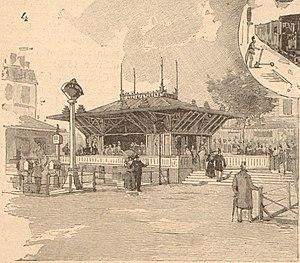
Chemin de Fer-Tramway Decauville de l'Exposition Universelle Paris 1889
Le chemin de fer intérieur de l'Exposition universelle de 1889, était un chemin de fer à voie étroite Decauville d'une longueur de trois kilomètres, utilisé lors de l'Exposition Universelle de Paris du 6 mai au 31 octobre 1889 ; il partait de l'esplanade des Invalides pour rejoindre l'avenue de Suffren.